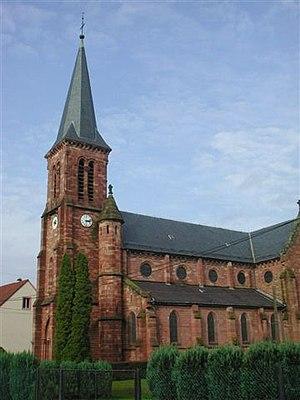
L'église Saint-Nicolas se situe dans la commune française de Haspelschiedt dans le département de la Moselle.
Haspelschiedt est une commune française située dans le département de la Moselle, en Lorraine et en région Grand Est.